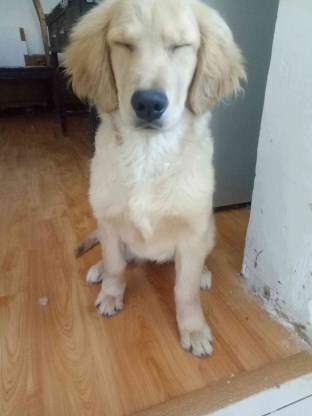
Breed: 5355-n000126-golden_retriever